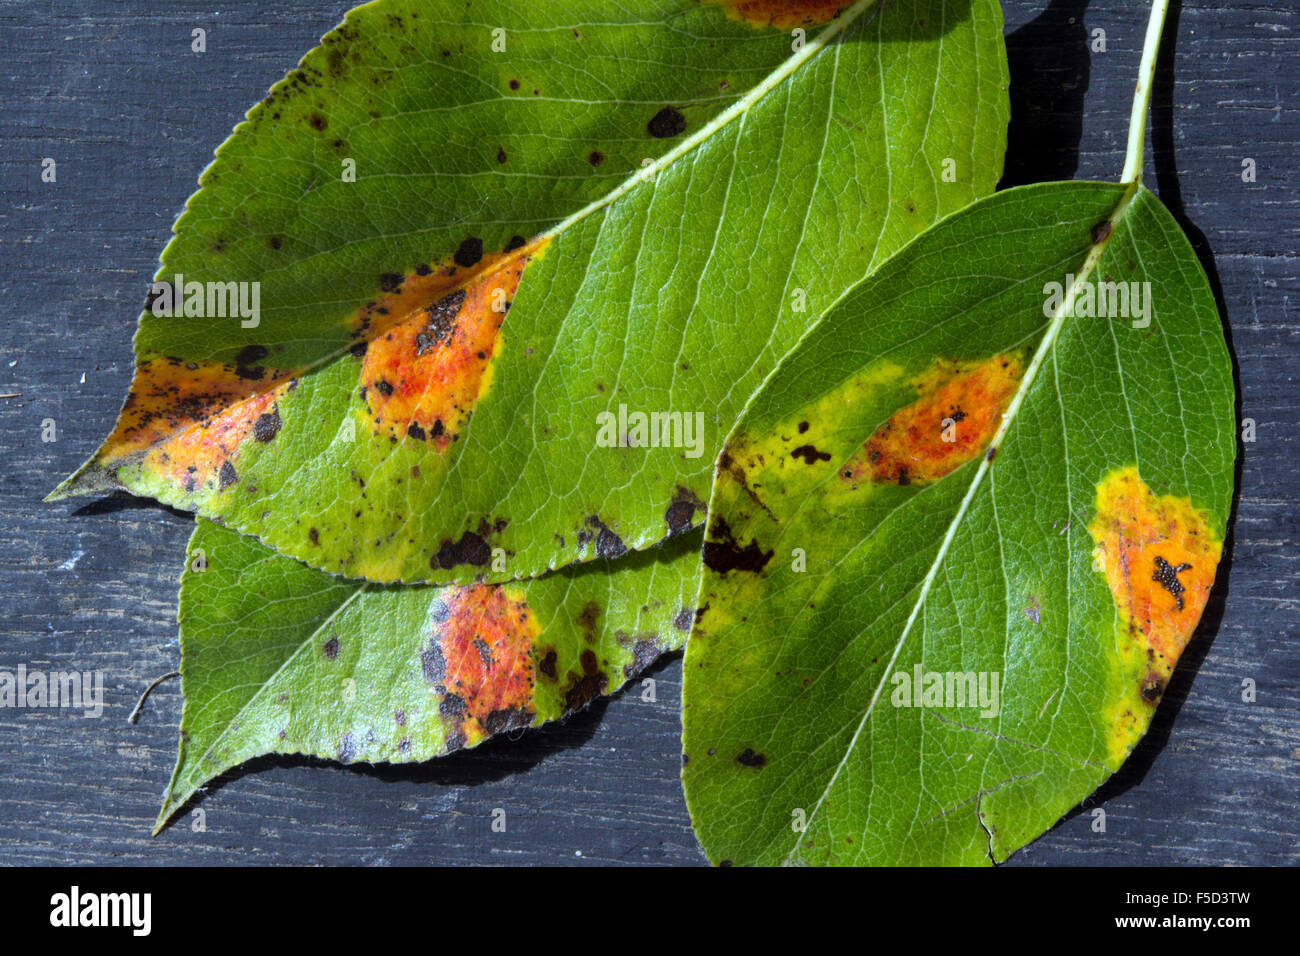
Plant: Apple
Disease: apple rust